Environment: lab
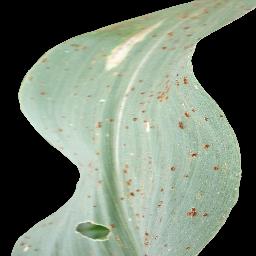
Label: common_rust